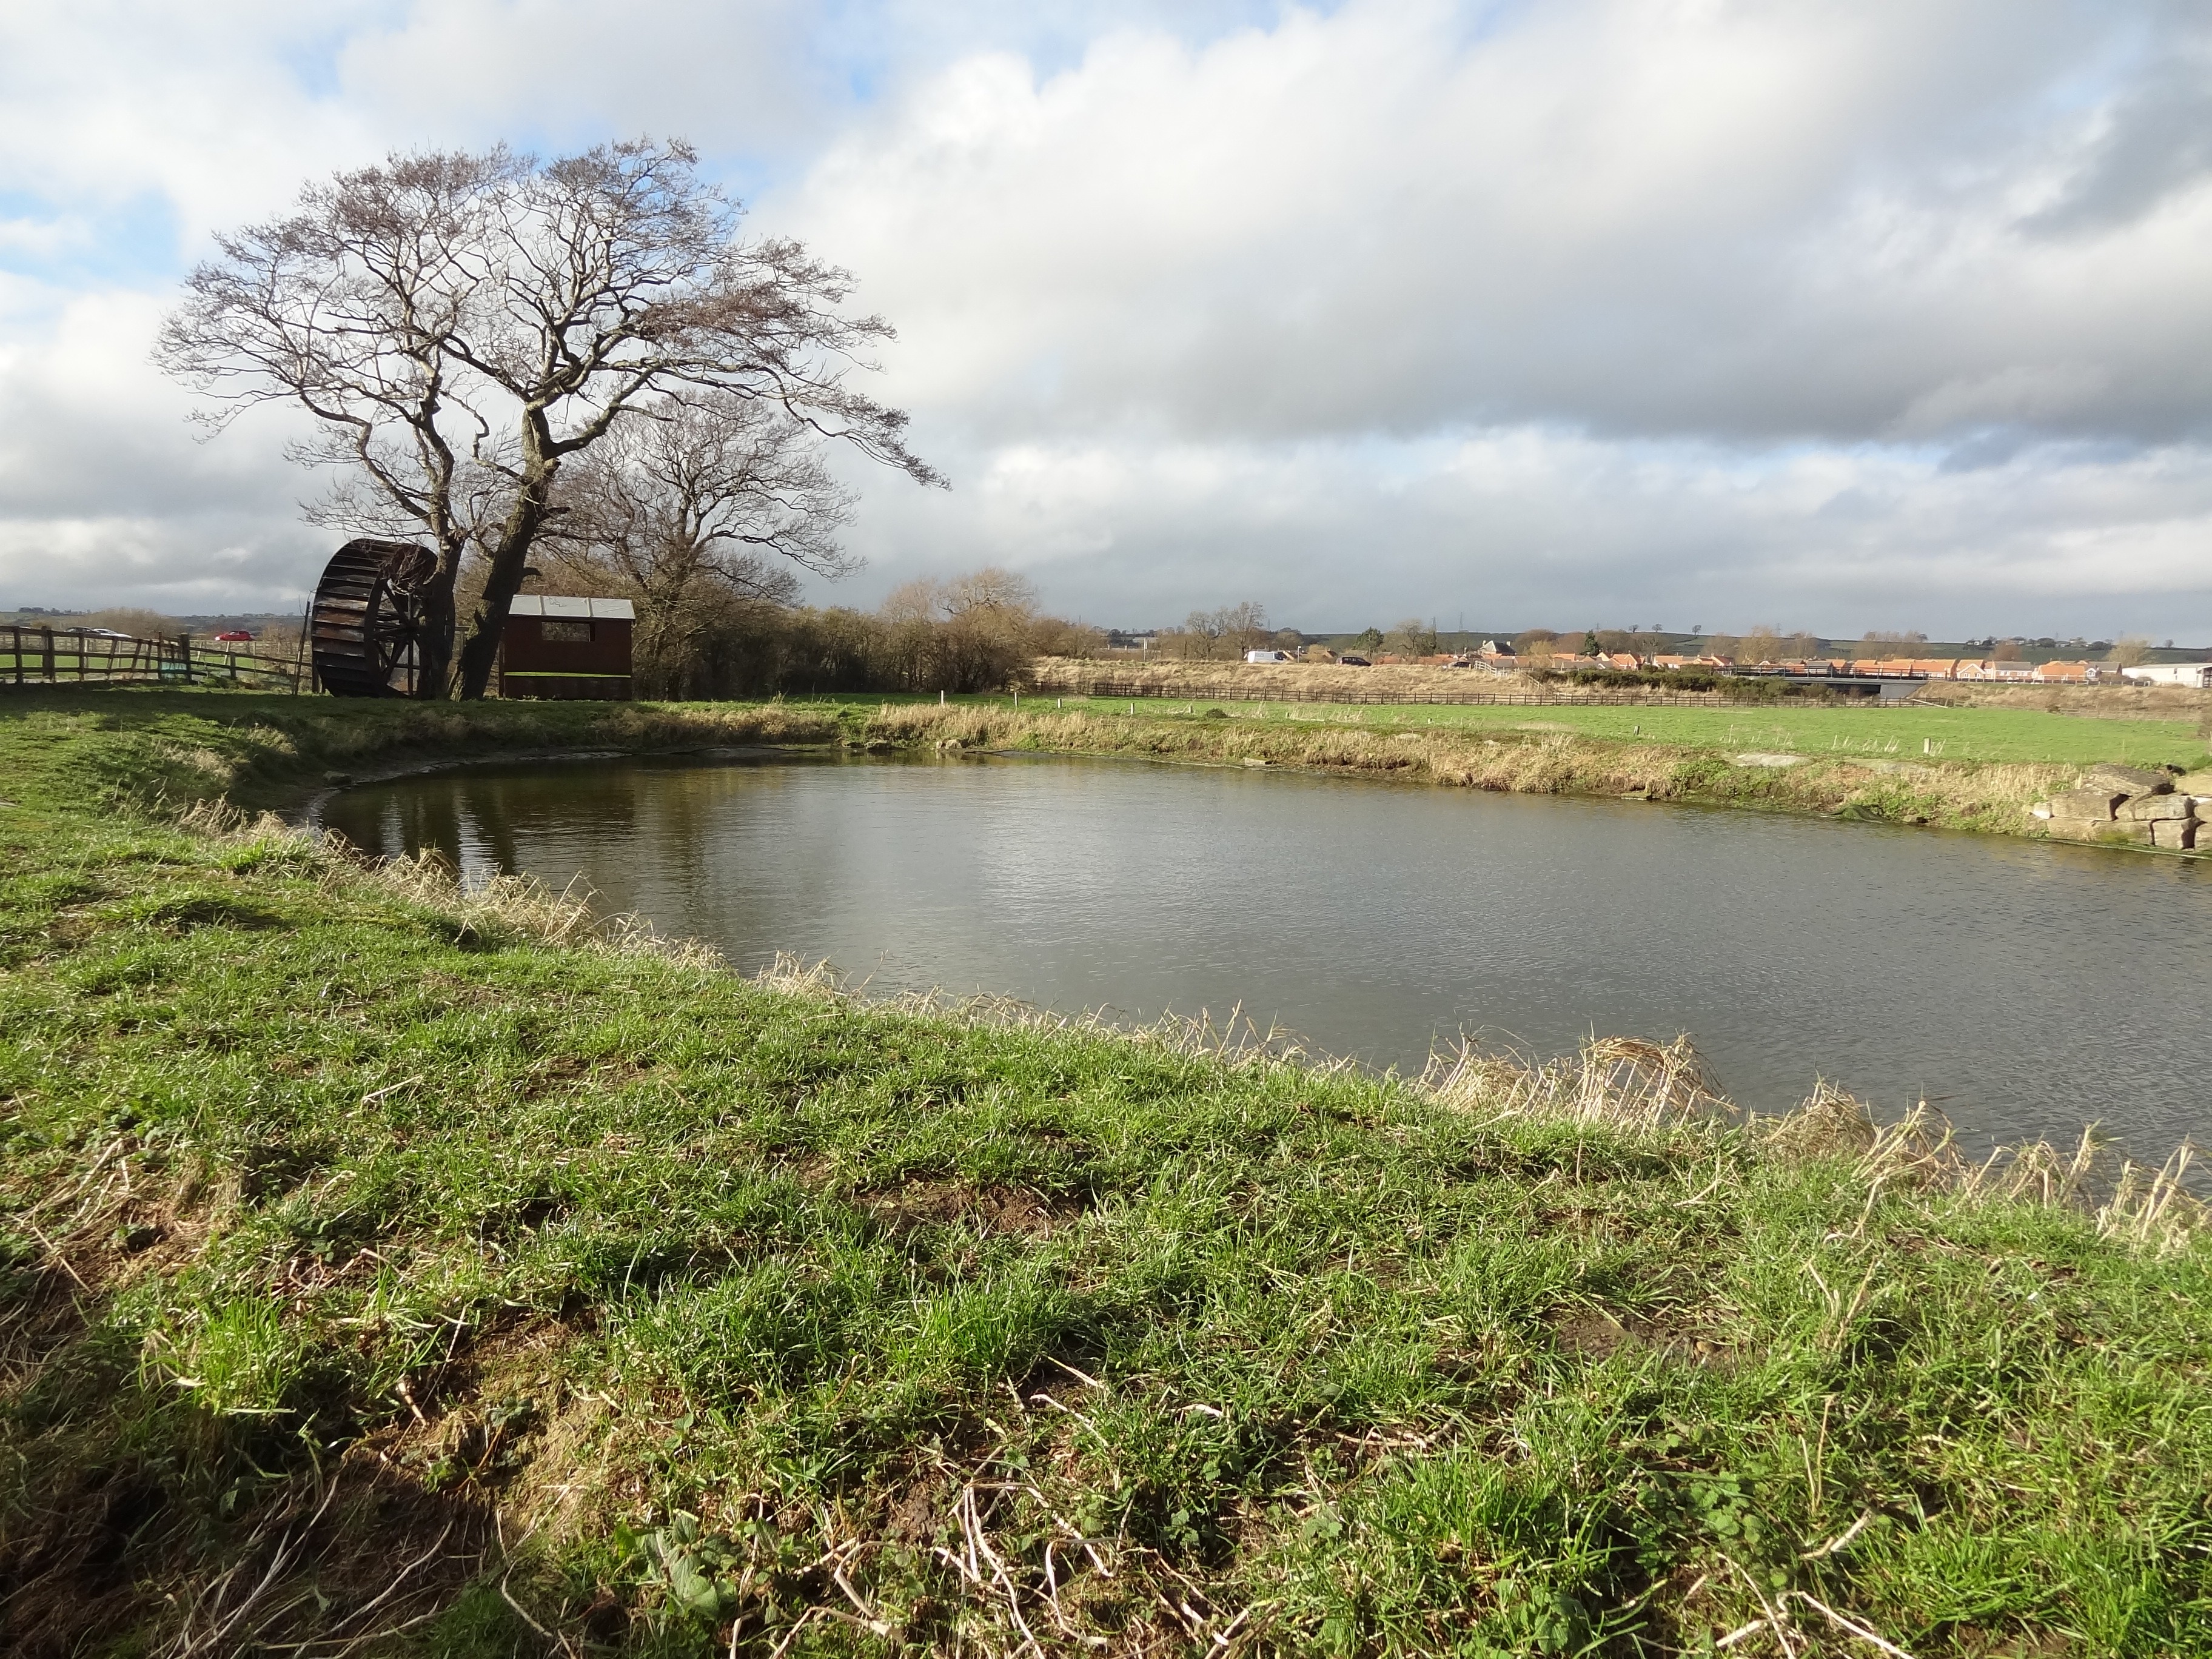
landscape, tree, water, grass, marsh, winter, plant, shore, flower, lake, river, pond, reflection, reservoir, waterway, body of water, wetland, bog, habitat, loch, waterwheel, rural area, water wheel, natural environment, woody plant